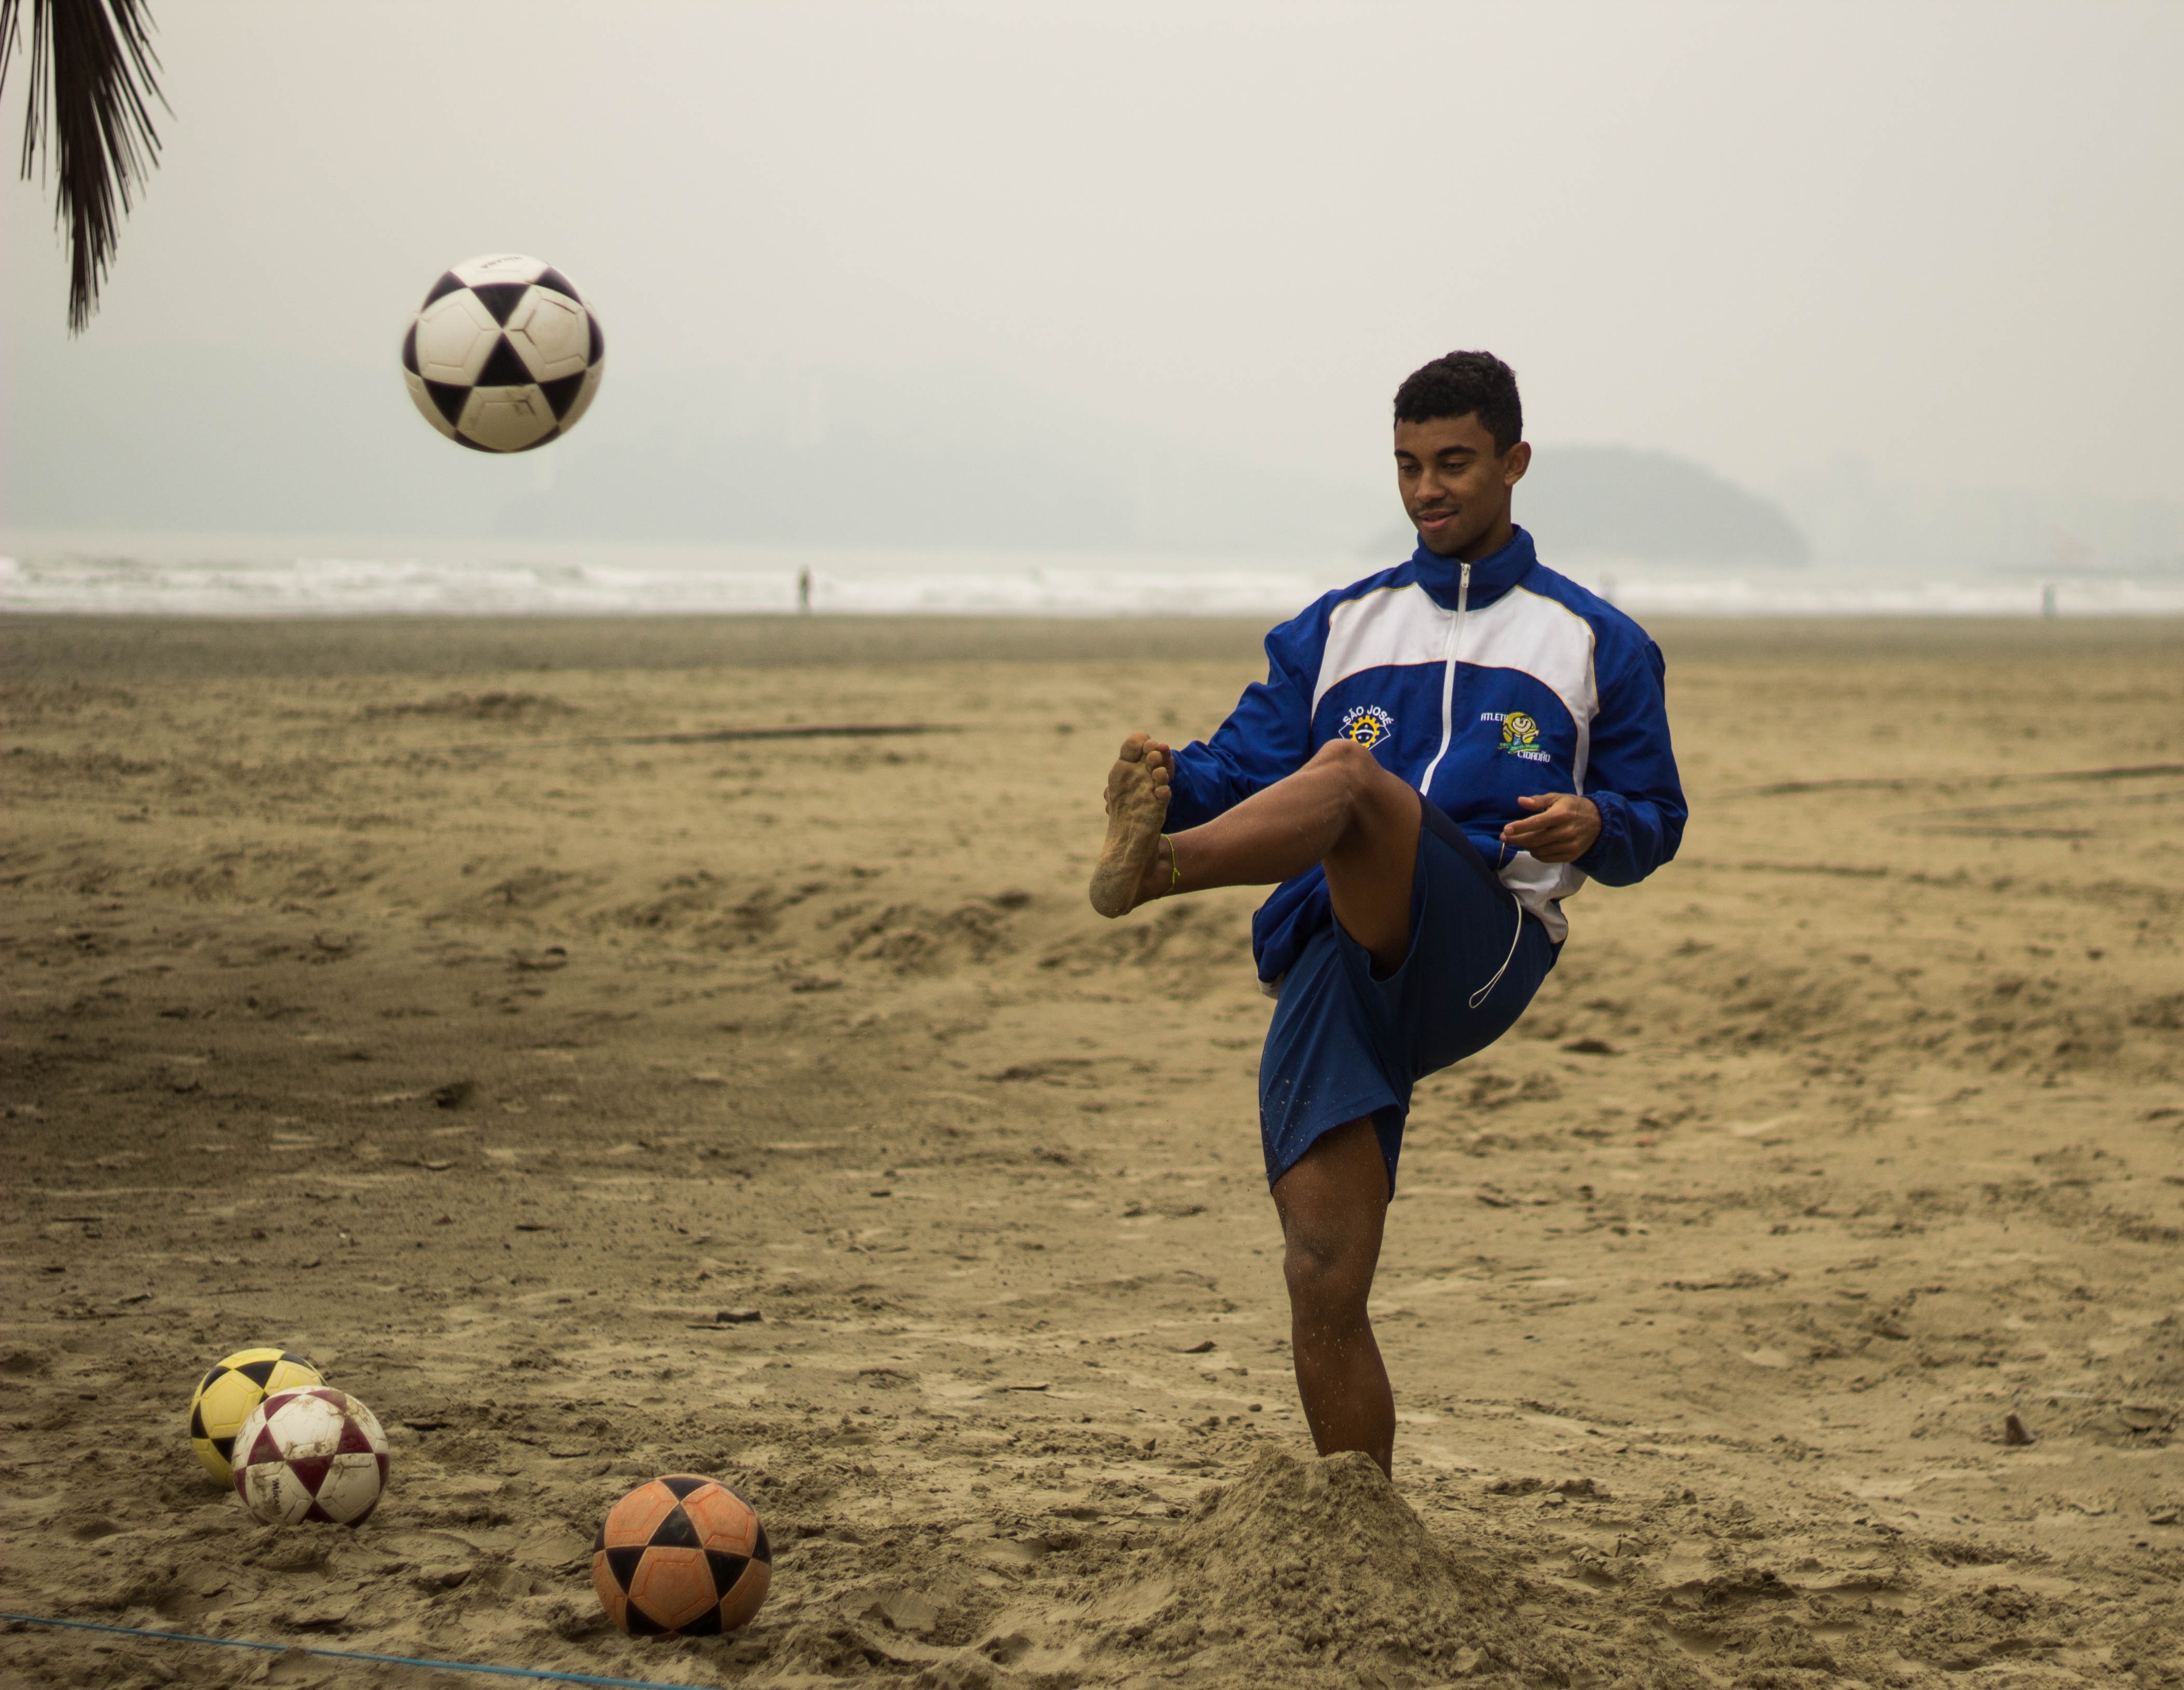
soccer, football, soccer ball, beach soccer, football player, sports, ball, team sport, pallone, sand, ball game, beach, fun, Street football, player, play, sports equipment, vacation, sea, coast, Freestyle football, Footvolley, kick, volleyball player, soccer kick, ocean